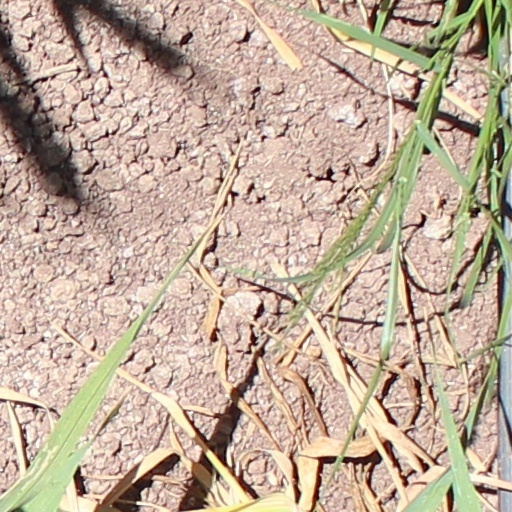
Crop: wheat